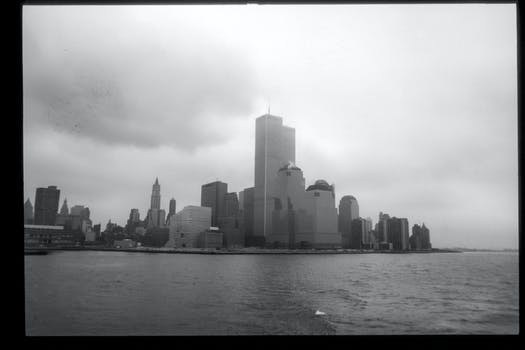
Label: No Watermark